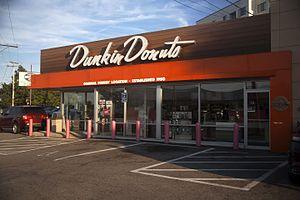
Dunkin' Brands Group, littéralement Les beignets pour faire trempette [dans son café], est une chaîne américaine de restauration fondée en 1950 à Quincy, Massachusetts par William Rosenberg.